Andrew Manatos

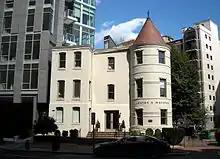
Offices of Manatos and Manatos in West End, Washington, D.C.

Much of Manatos' pro bono work has benefited the Greek-American community in the United States. He created and has maintained for 33 years an annual meeting of that community with the President of the United States. He is on the board of several Hellenic organizations. He was presented the highest recognition from the Archbishop of America, the St. Paul medal, and was also appointed to the Order of St. Andrew by the Ecumenical Patriarch, the spiritual leader of 300 million Orthodox Christians worldwide.